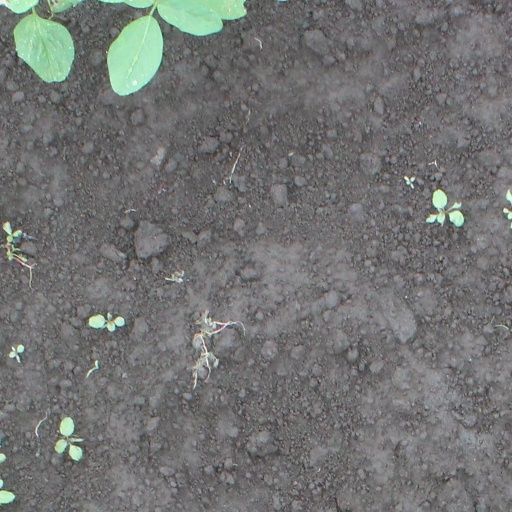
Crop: soybean